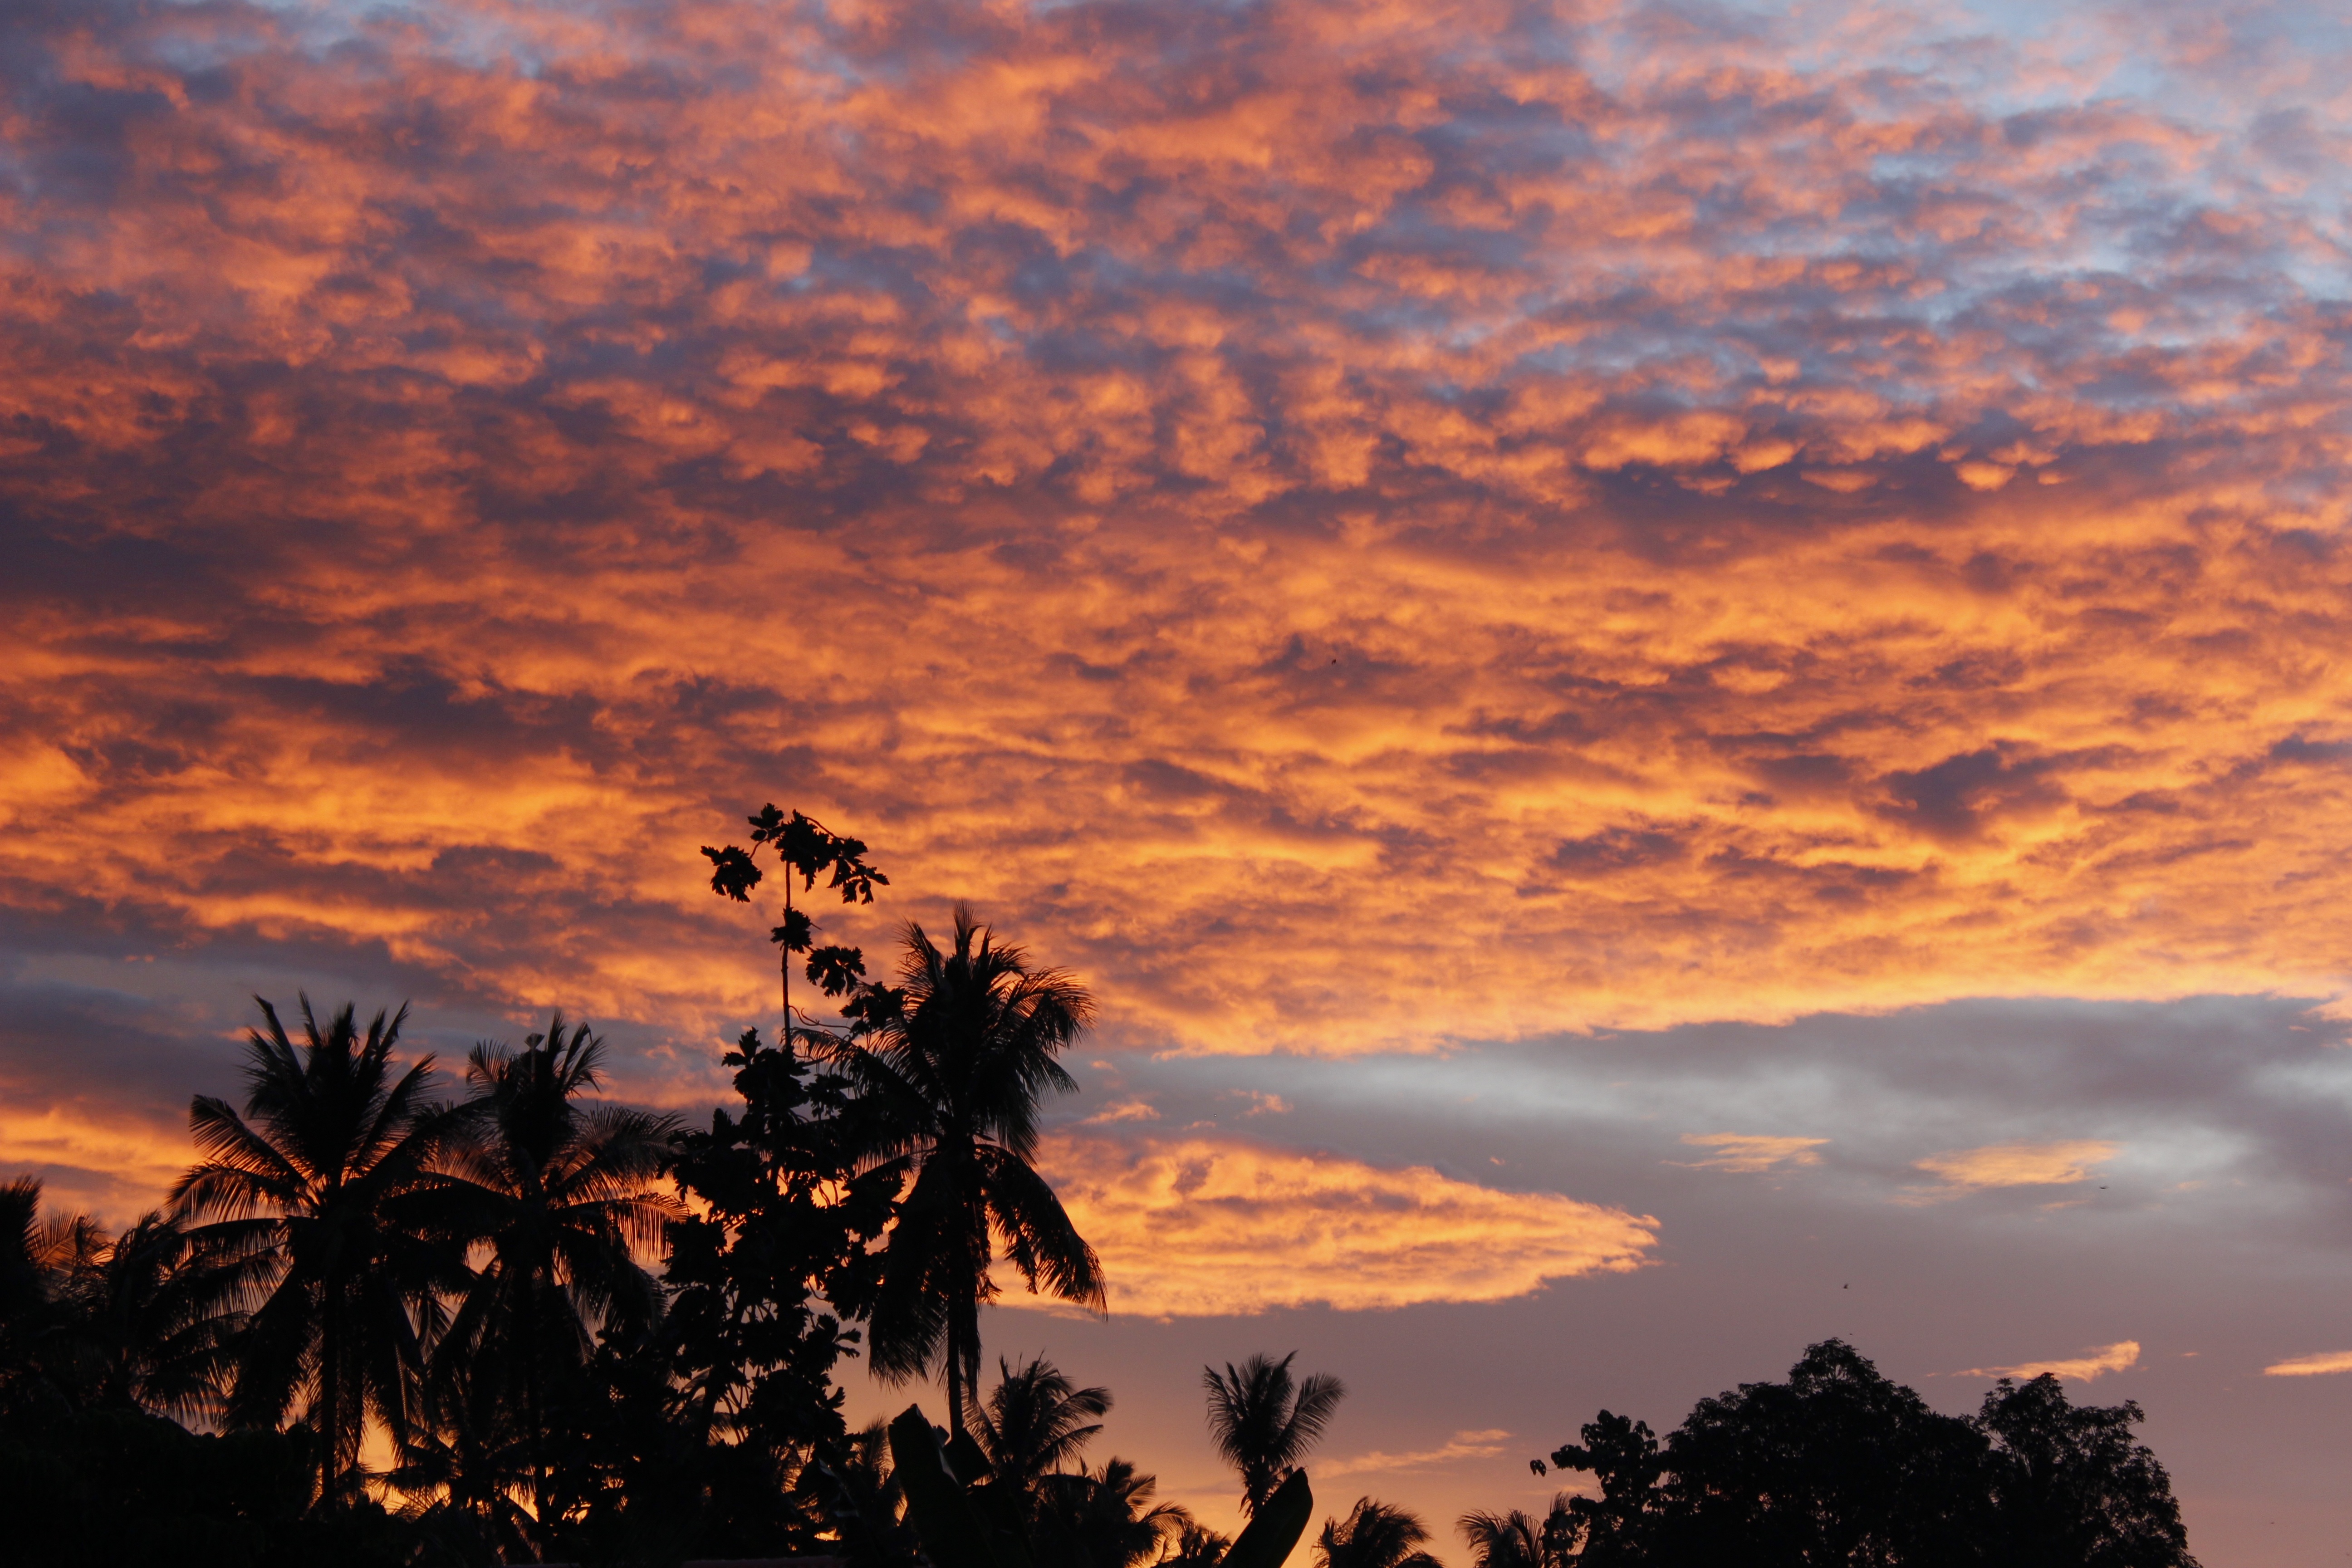
landscape, tree, nature, outdoor, horizon, cloud, sky, sunrise, sunset, sunlight, morning, dawn, atmosphere, dusk, evening, natural, season, silhouettes, palm trees, afterglow, meteorological phenomenon, red sky at morning